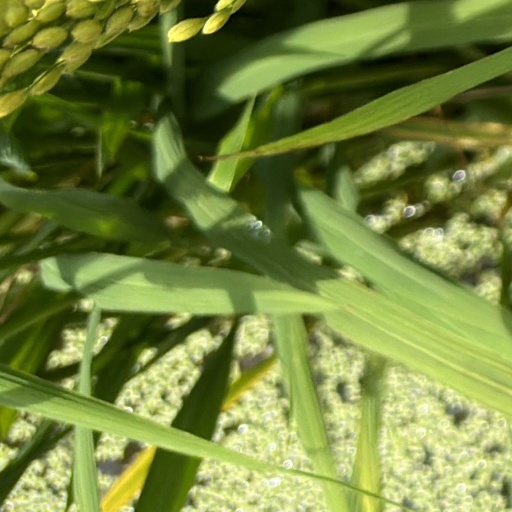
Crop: rice